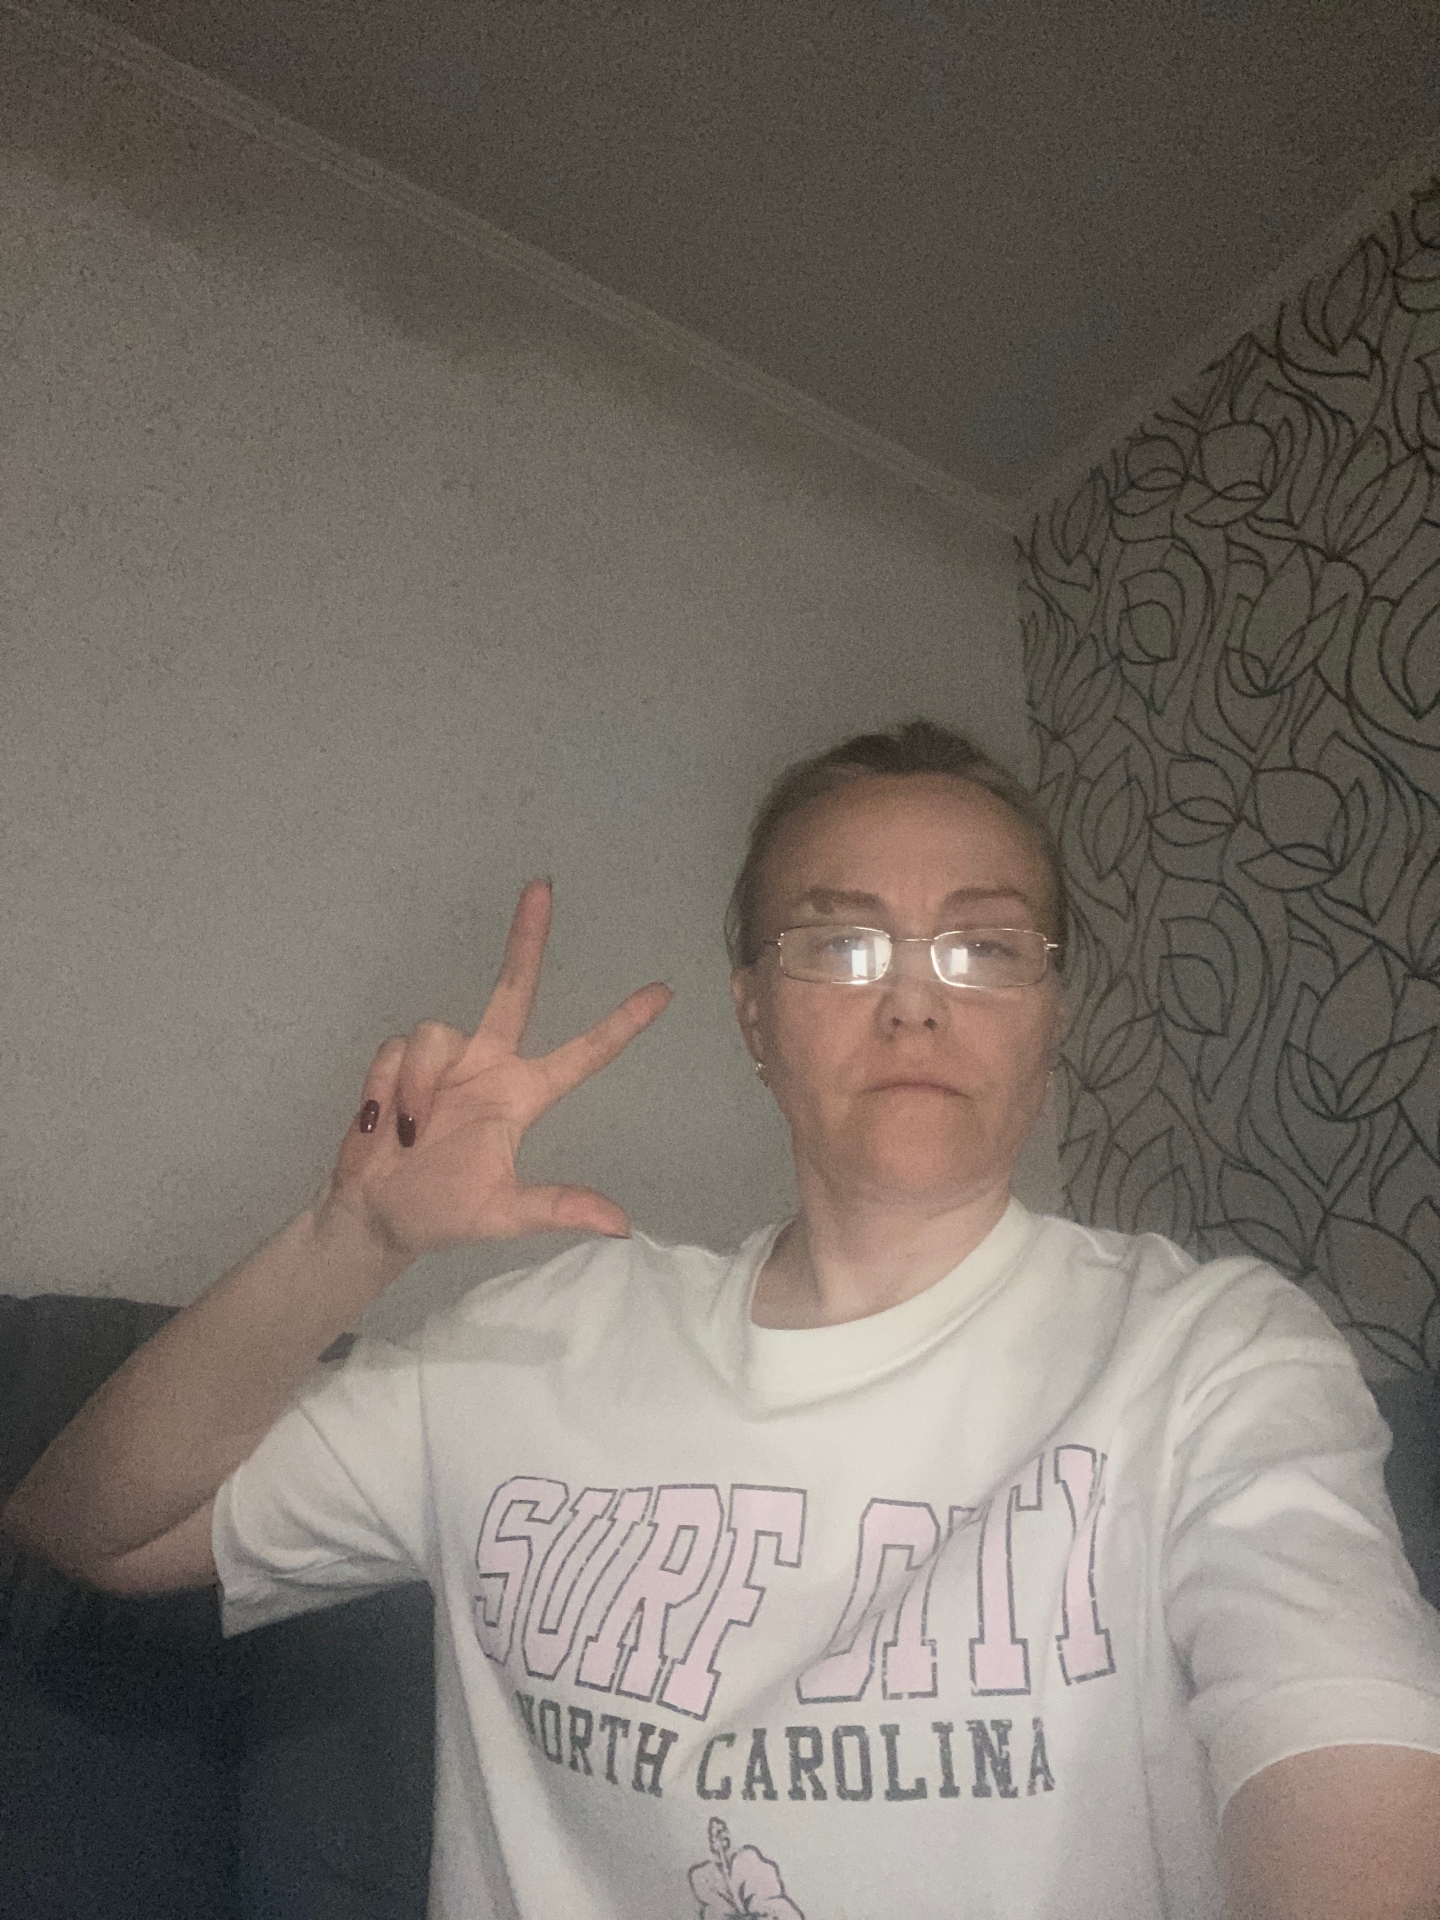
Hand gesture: three2